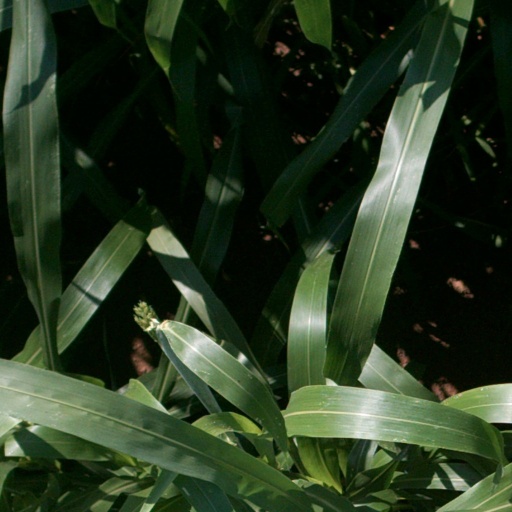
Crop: sorghum